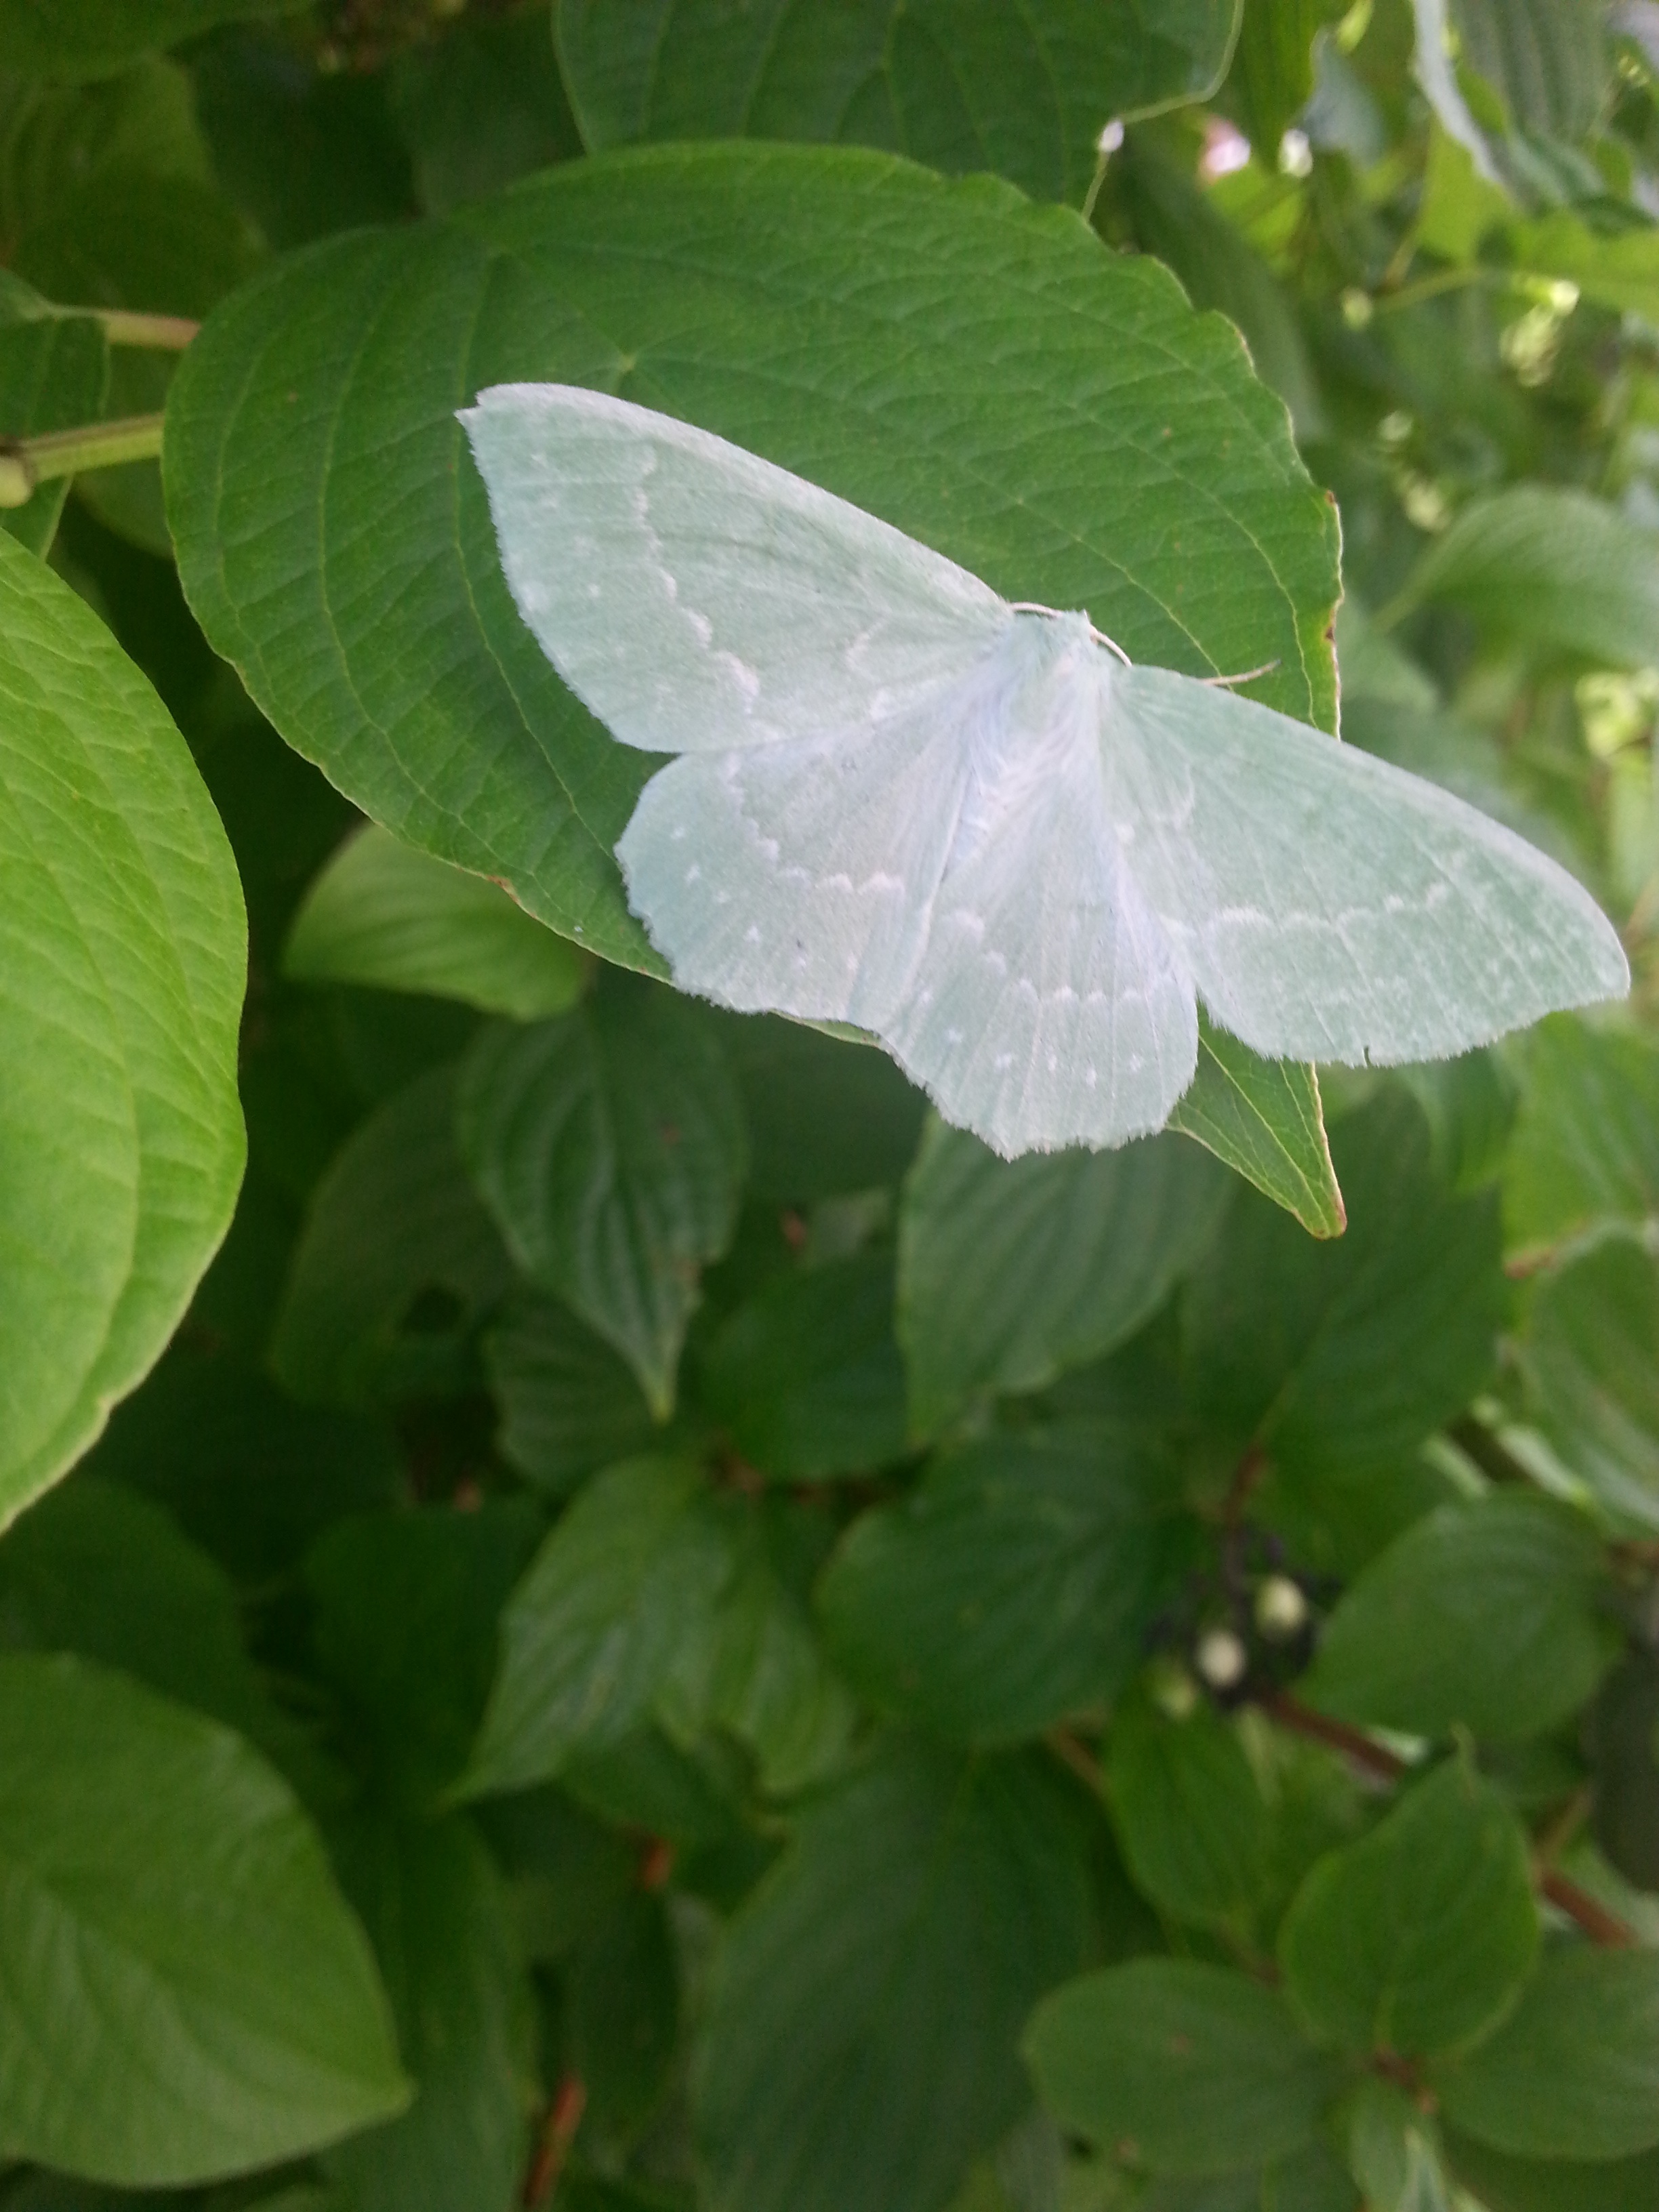
tree, nature, plant, white, leaf, foliage, herb, insect, butterfly, pollinator, moths and butterflies